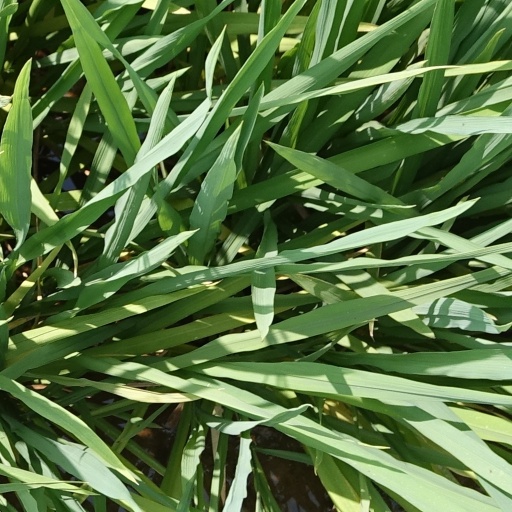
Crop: rice